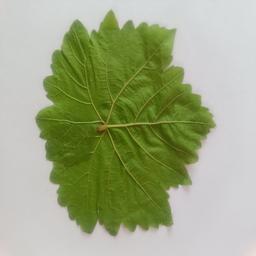
Label: Healthy Leaves